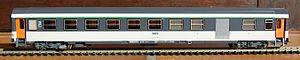
Les voitures Corail sont des voitures voyageurs de la Société nationale des chemins de fer français, mises en service entre 1975 et 1989.